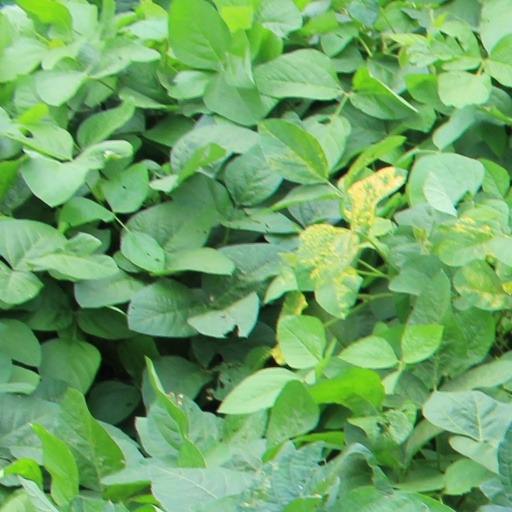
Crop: soybean